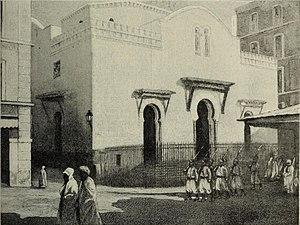
La grande synagogue d'Alger est une ancienne synagogue dans la casbah d'Alger en Algérie.
Le groupe antijuif est un groupe parlementaire à la Chambre des députés de la Troisième République française. Formé au printemps 1898, il s'est montré peu actif pendant le reste de la VIIᵉ législature.
L'histoire des Juifs en Algérie remonte à l’Antiquité, sans qu’il soit possible de retracer avec certitude l'époque et les circonstances de l’arrivée des premiers Juifs dans le territoire de l’actuelle Algérie. Plusieurs vagues d'immigration ont en tout cas contribué à accroître sa population. Il est possible qu'il y ait eu des Juifs à Carthage et dans le territoire actuel de l'Algérie avant la conquête romaine mais le développement des communautés juives est lié à la présence romaine. Les révoltes juives des Iᵉʳ et IIᵉ siècles en terre d'Israël et en Cyrénaïque ont certainement causé l'arrivée d'immigrants juifs en provenance de ces contrées. Le prosélytisme juif parmi les Berbères est un fait historique établi, mais son importance reste débattue.